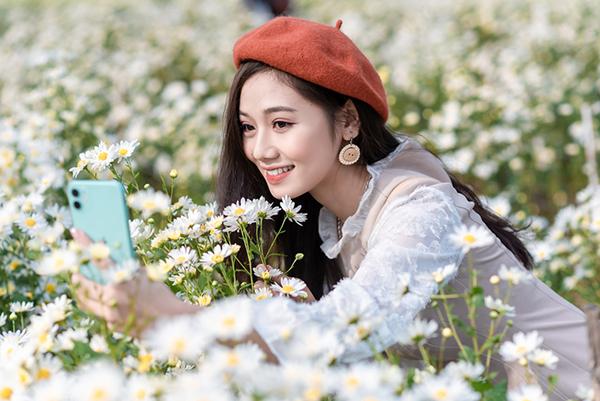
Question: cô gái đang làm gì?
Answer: đang chụp ảnh